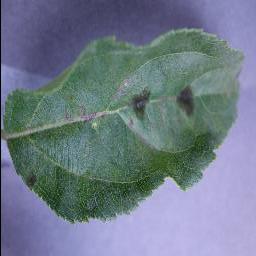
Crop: apple
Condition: scab